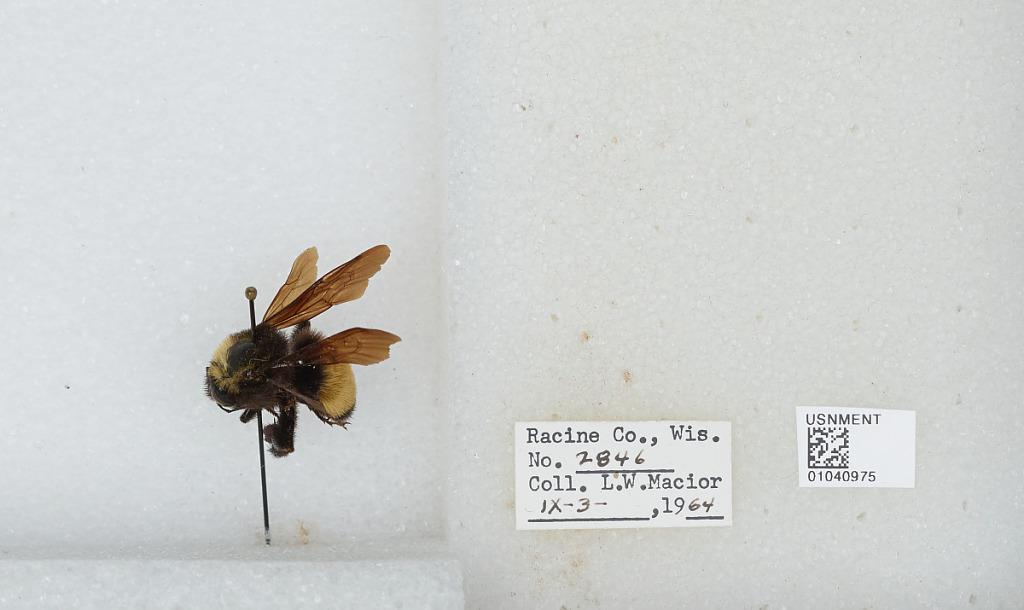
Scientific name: Bombus (Fervidobombus) pensylvanicus pensylvanicus (De Geer)
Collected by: L. Macior
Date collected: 1964-9-3
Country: United States
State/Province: Wisconsin
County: Racine
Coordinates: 42.78, -87.76